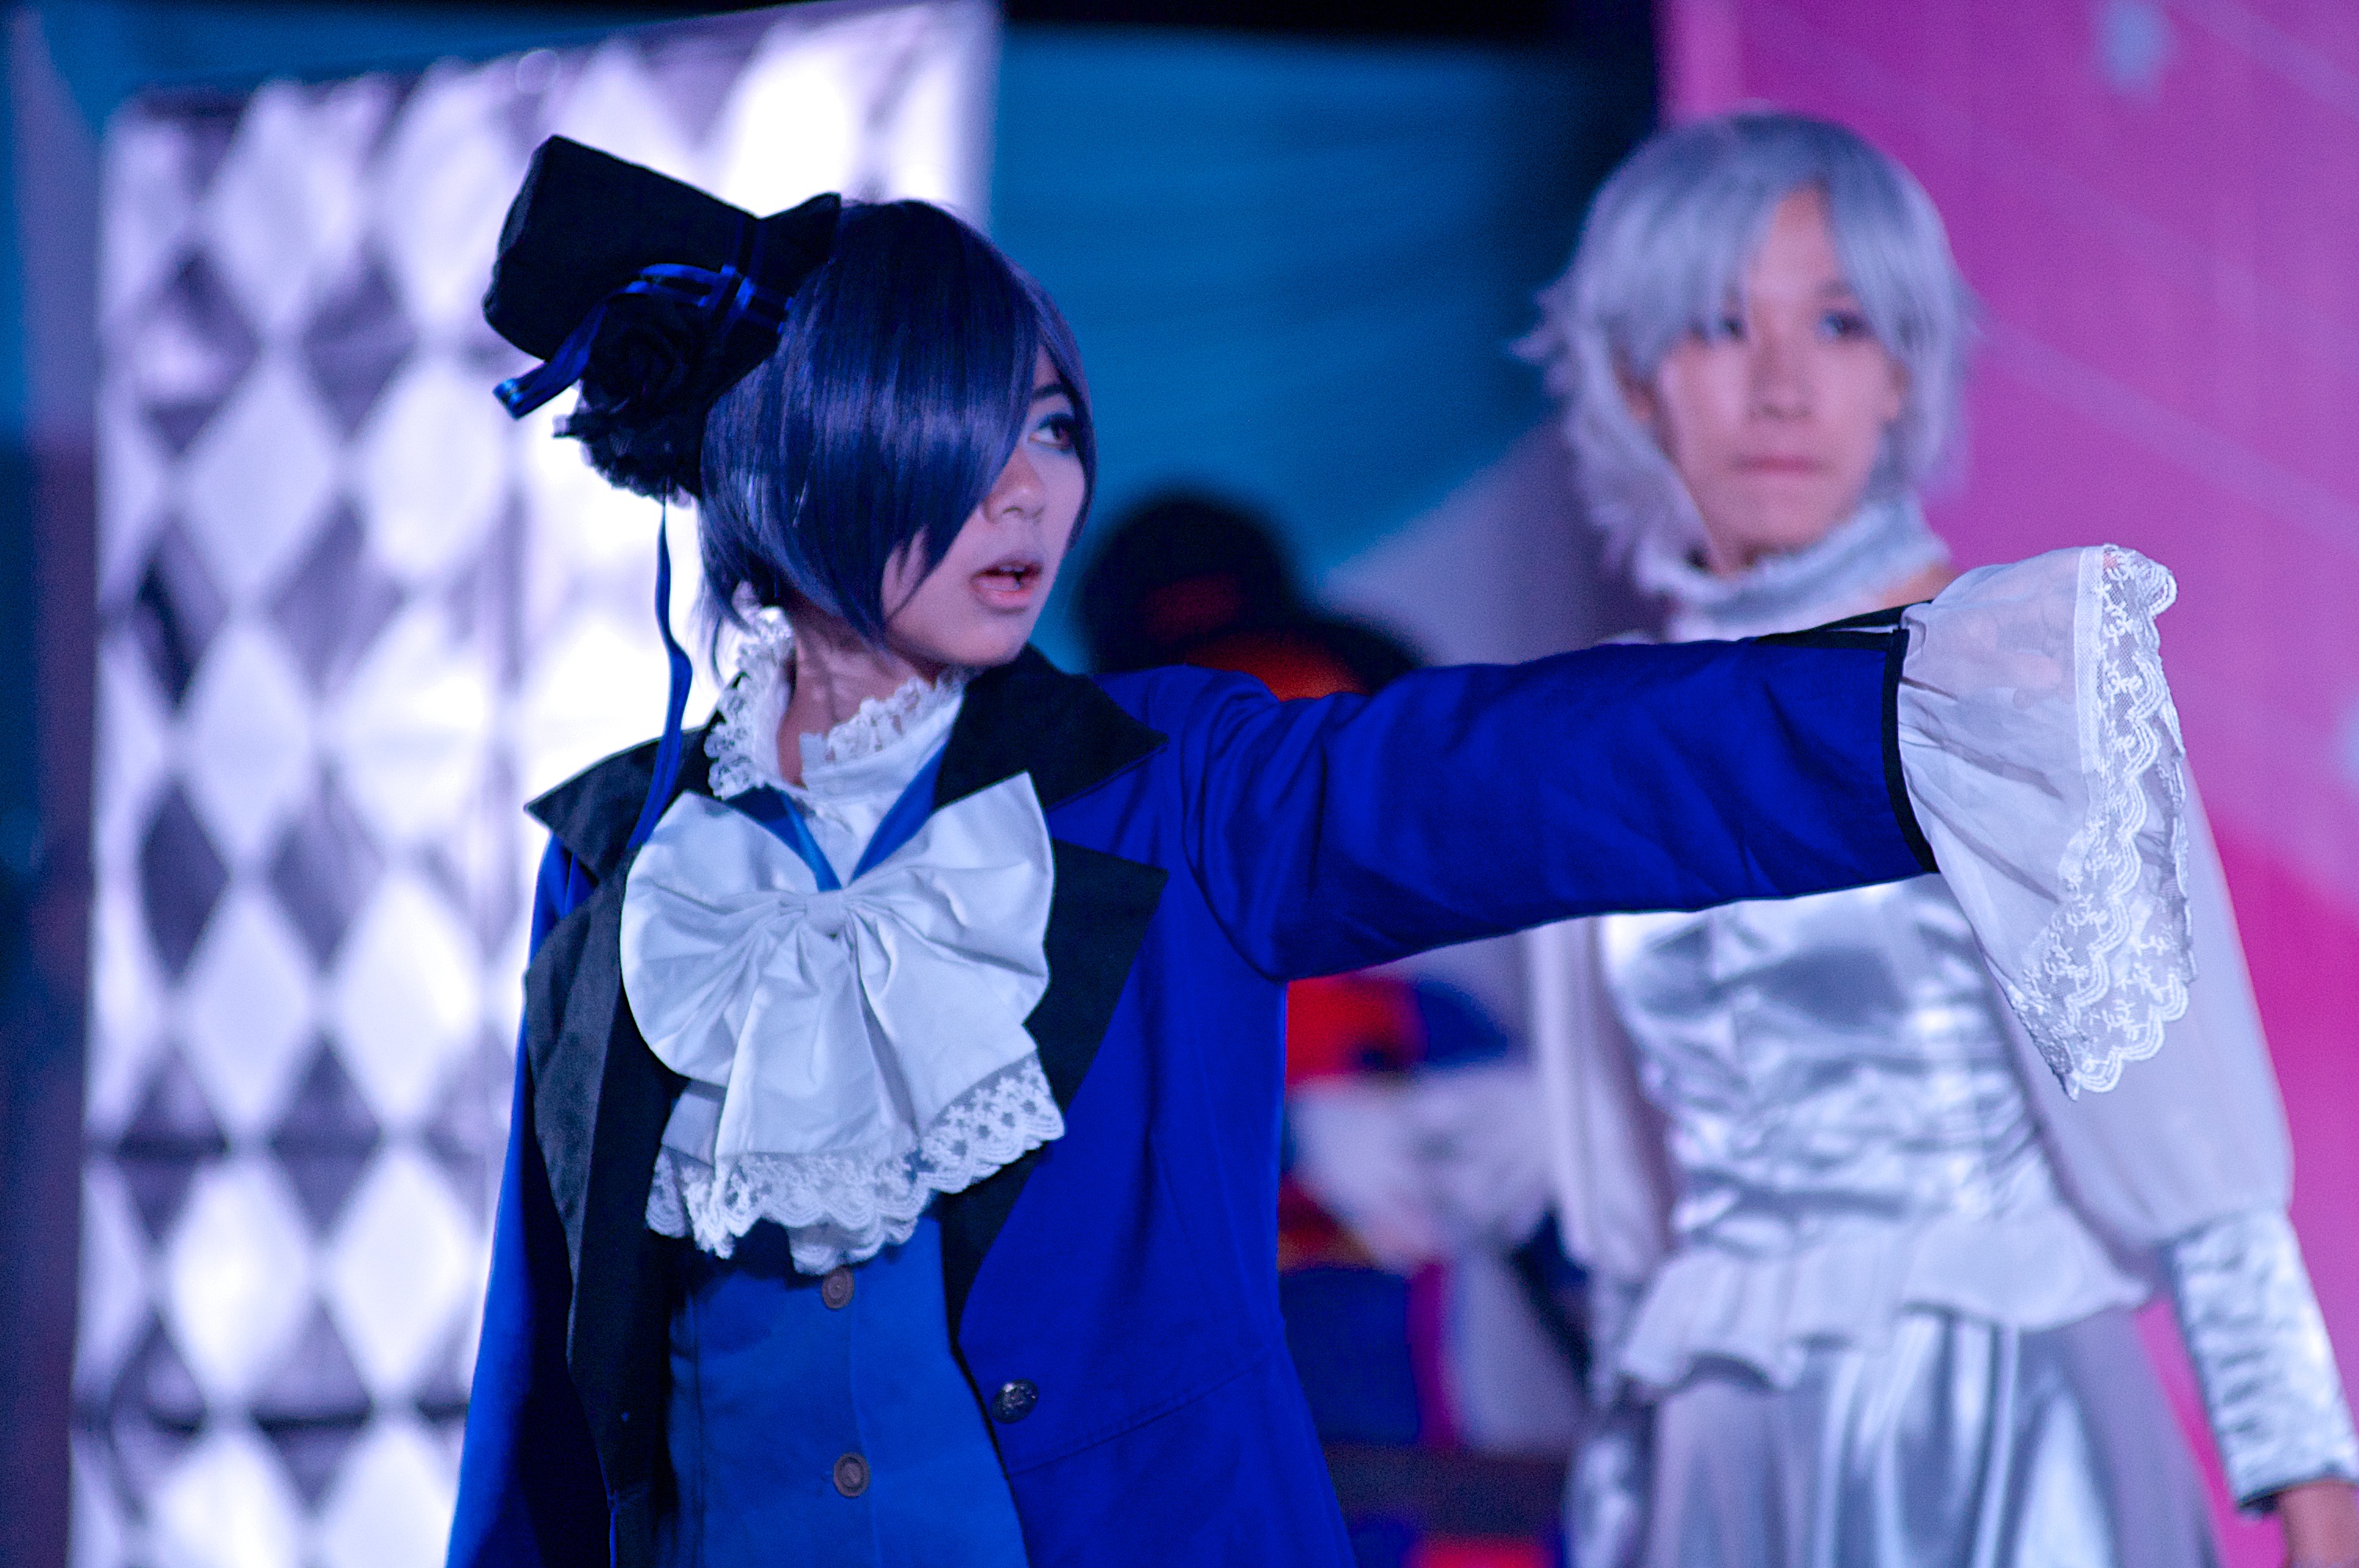
night, play, band, student, blue, clothing, cosplay, stage, performance, university, singing, collage, costume, china, anime, guangzhou, musical theatre